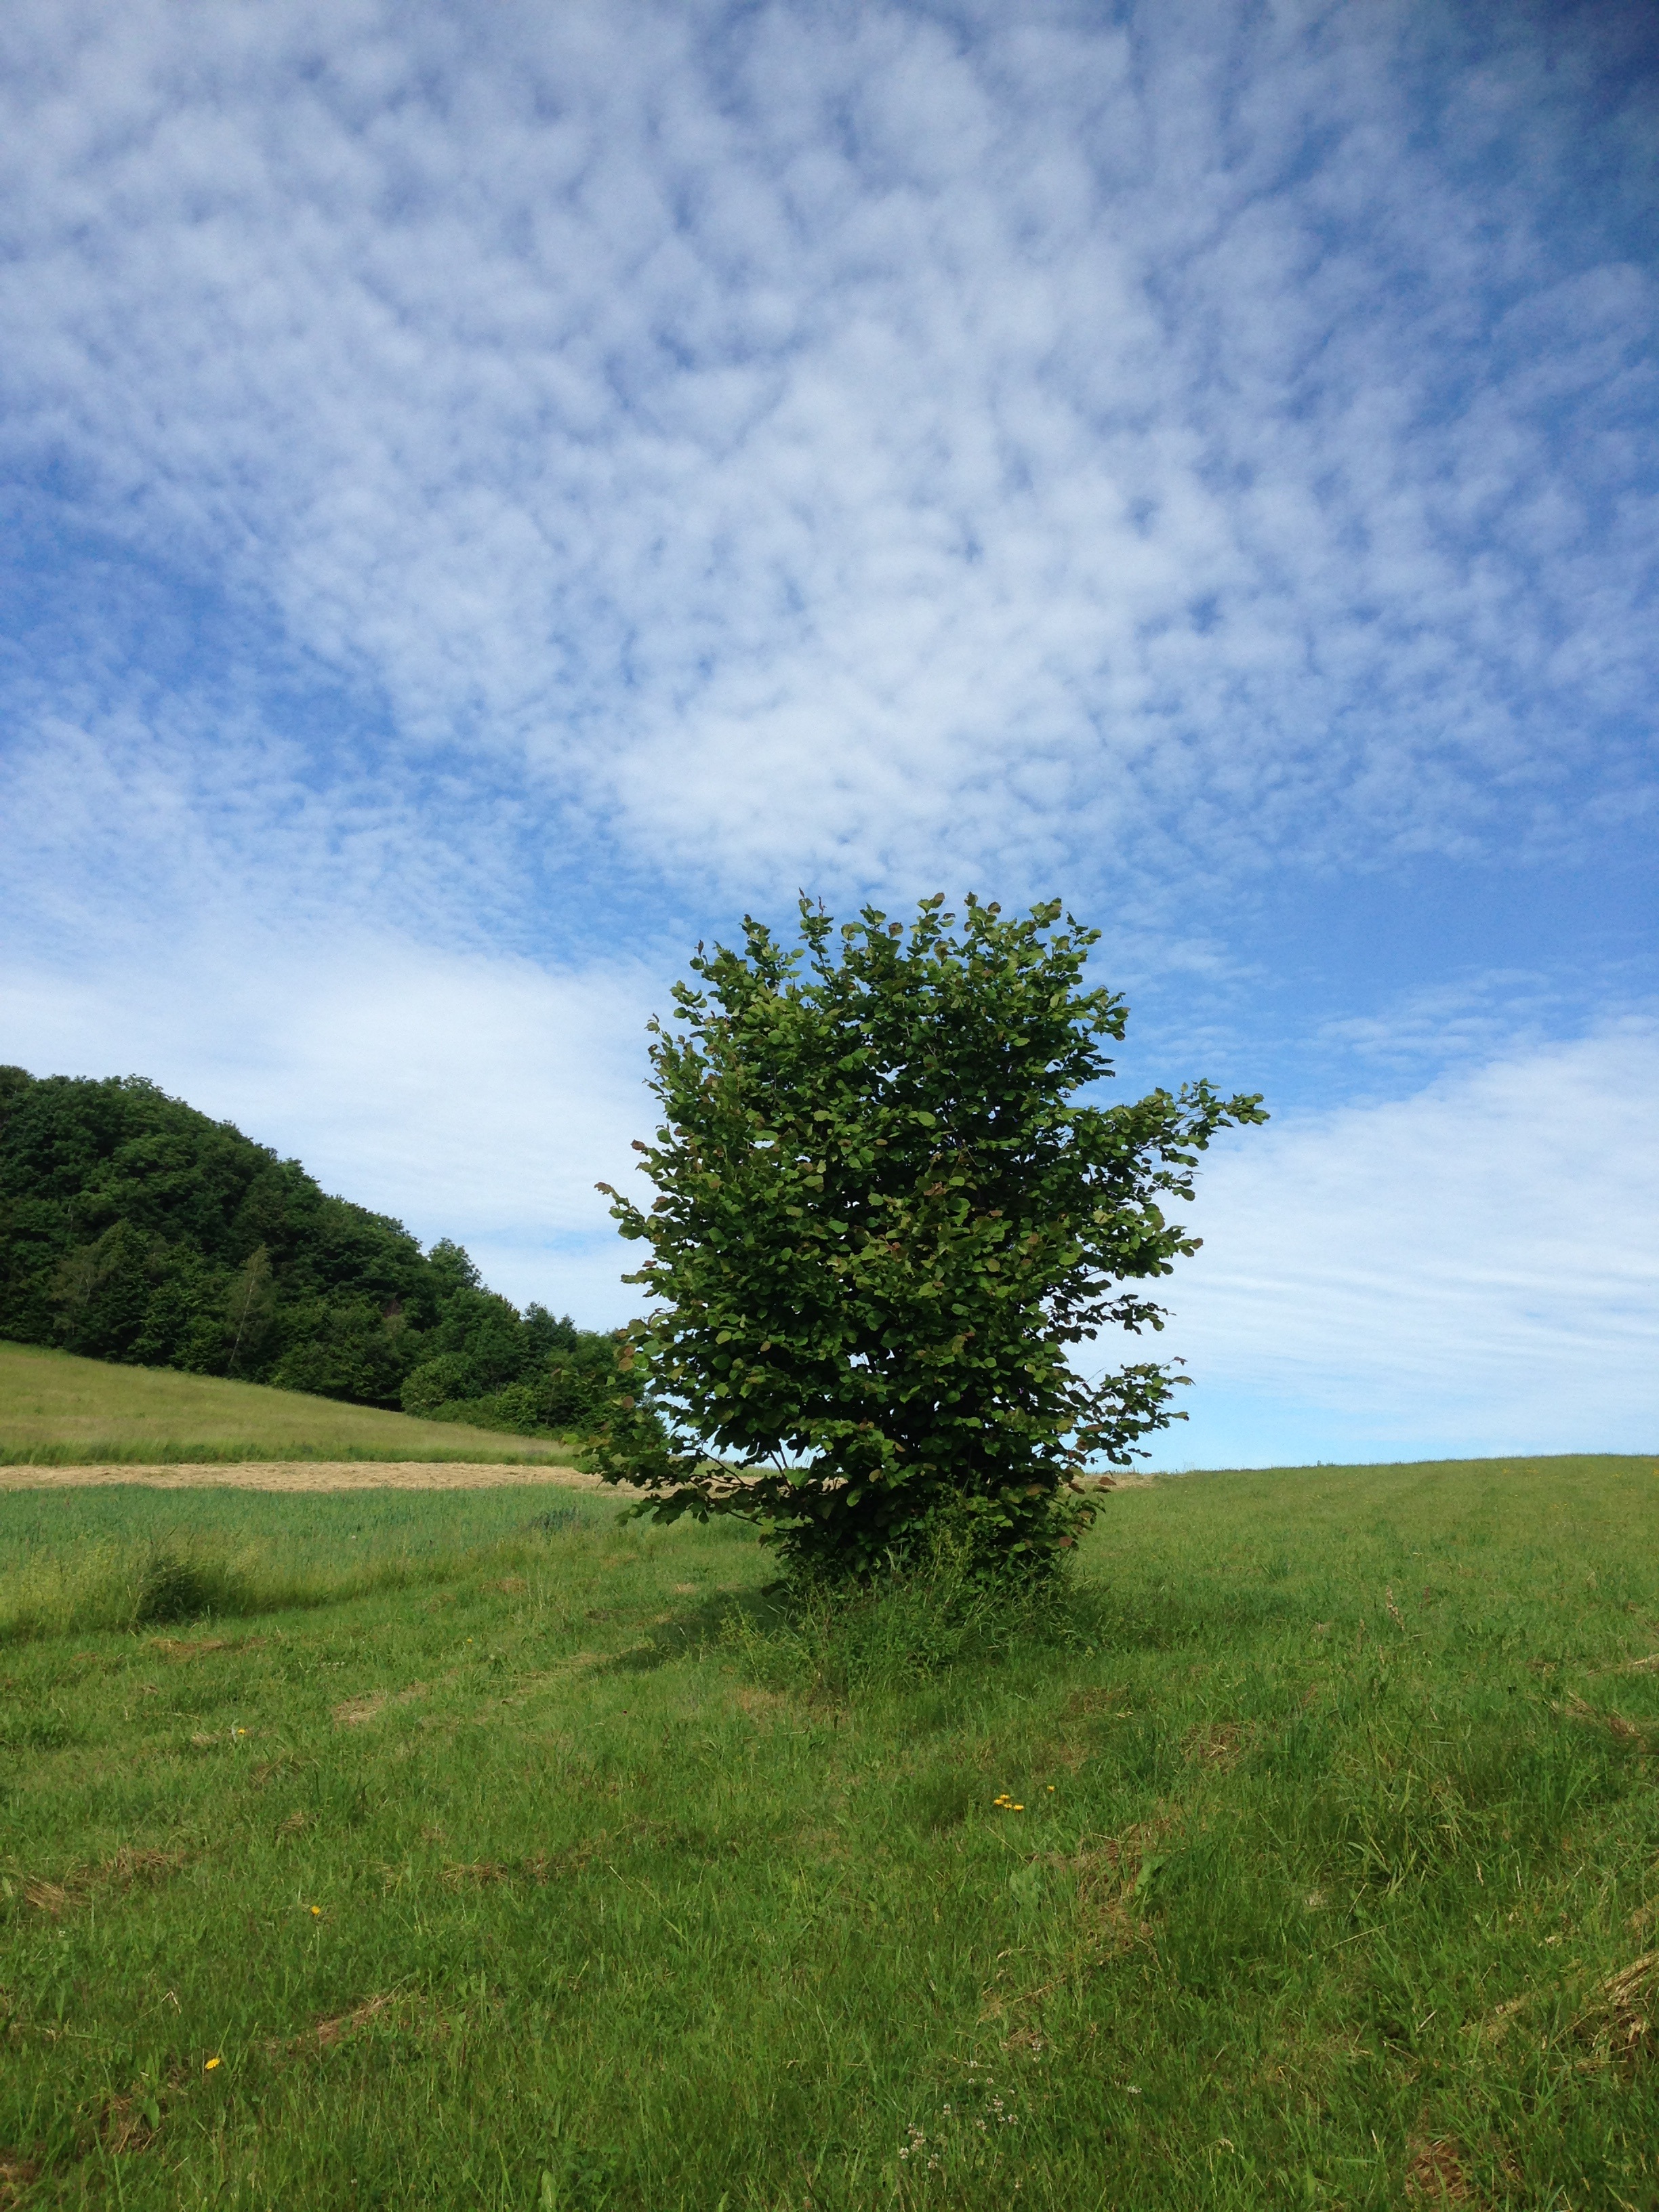
landscape, tree, nature, grass, horizon, mountain, cloud, plant, sky, field, lawn, meadow, prairie, hill, wind, green, pasture, soil, agriculture, plain, clouds, grassland, habitat, ecosystem, rural area, natural environment, geographical feature, grass family, woody plant